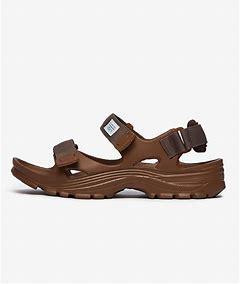
Brand: Suicoke
Model: 100